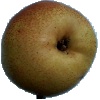
Label: Pear Forelle 1